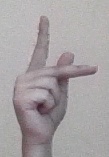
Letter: dha